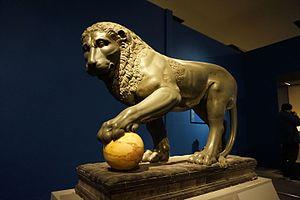
Le département des antiquités grecques, étrusques et romaines du Louvre est l'un des huit départements du musée du Louvre. Il abrite une des plus grandes et des plus célèbres collections d'art antique du monde, avec des chefs d'œuvre universellement renommés, et renferme également la plus grande collection mondiale de céramique grecque.
Le Lion Albani est une statue romaine en basalte vert du Iᵉʳ siècle de notre ère, représentant un lion avec une sphère en marbre jaune sous une patte. Il provient de la célèbre Collection Albani amassée par le cardinal Albani dans sa Villa Albani à Rome. Elle se trouve actuellement dans le Département des antiquités grecques, étrusques et romaines du musée du Louvre à Paris, France.